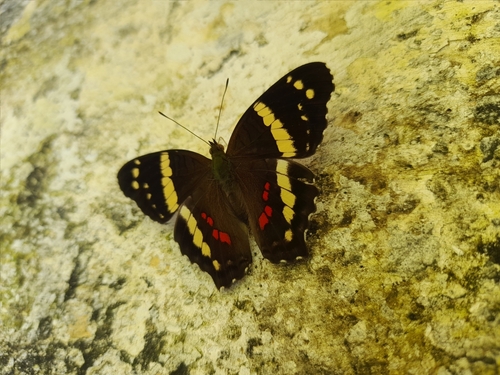
Scientific name: Anartia fatima
Common name: Banded peacock
Family: Nymphalidae
Order: Lepidoptera
Pollinator type: Primary pollinator
Habitat: Open areas and gardens
Geographic range: South America
Conservation status: Least Concern